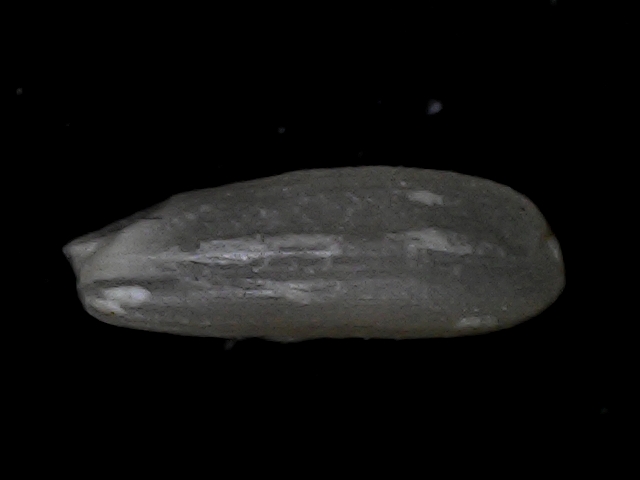
Rice variety: BD95